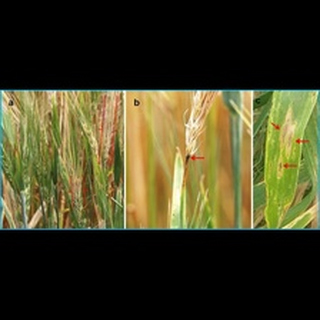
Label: wheat_blast